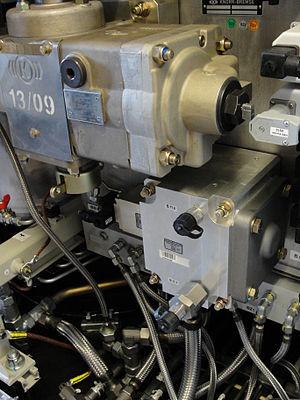
Aperçu du compartiment pneumatique d'une locomotive électrique moderne (Bombardier Traxx E 186) - appareillages de frein siglés Knorr-Bremse (""K"")."
Knorr-Bremse AG est une entreprise allemande, un des leaders mondiaux des systèmes de frein à air comprimé pour véhicules routiers lourds et ferroviaires. Le siège social est à Munich, avec des représentations dans le monde entier.